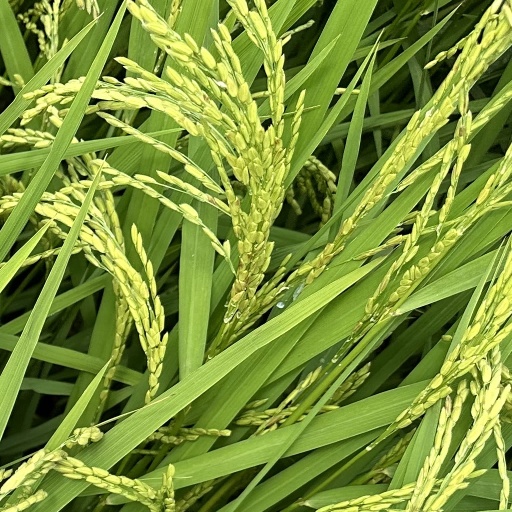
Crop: rice